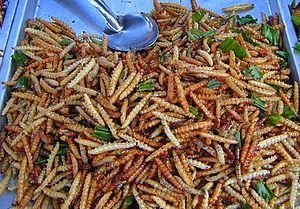
La cuisine thaïlandaise, bien que semblable en certains points avec celle de ses voisins chinois, indiens et birmans, se démarque par des saveurs et ingrédients originaux : curry, menthe, citronnelle, coriandre, basilic rouge. Pimentée à l'excès pour le palais occidental et presque toujours accompagnée de nuoc mam, elle rencontre un succès international croissant. Voici donc une liste des ingrédients utilisés en cuisine thaïlandaise.